Entrance (liturgical)

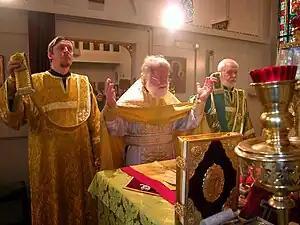
Orthodox priest and deacons praying the Cherubic Hymn at the beginning of the Great Entrance.

The Great Entrance occurs at a later point during the Divine Liturgy, near the beginning of the Liturgy of the Faithful, when the Gifts (bread and wine) to be offered are carried from the Chapel of Prothesis (a table on the north side of the sanctuary sometimes occupying its own apse), to be placed on the Holy Table.